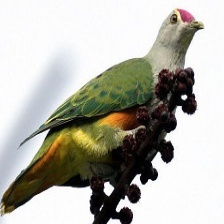
Species: SCARLET CROWNED FRUIT DOVE
Scientific name: PTILINOPUS INSULARIS